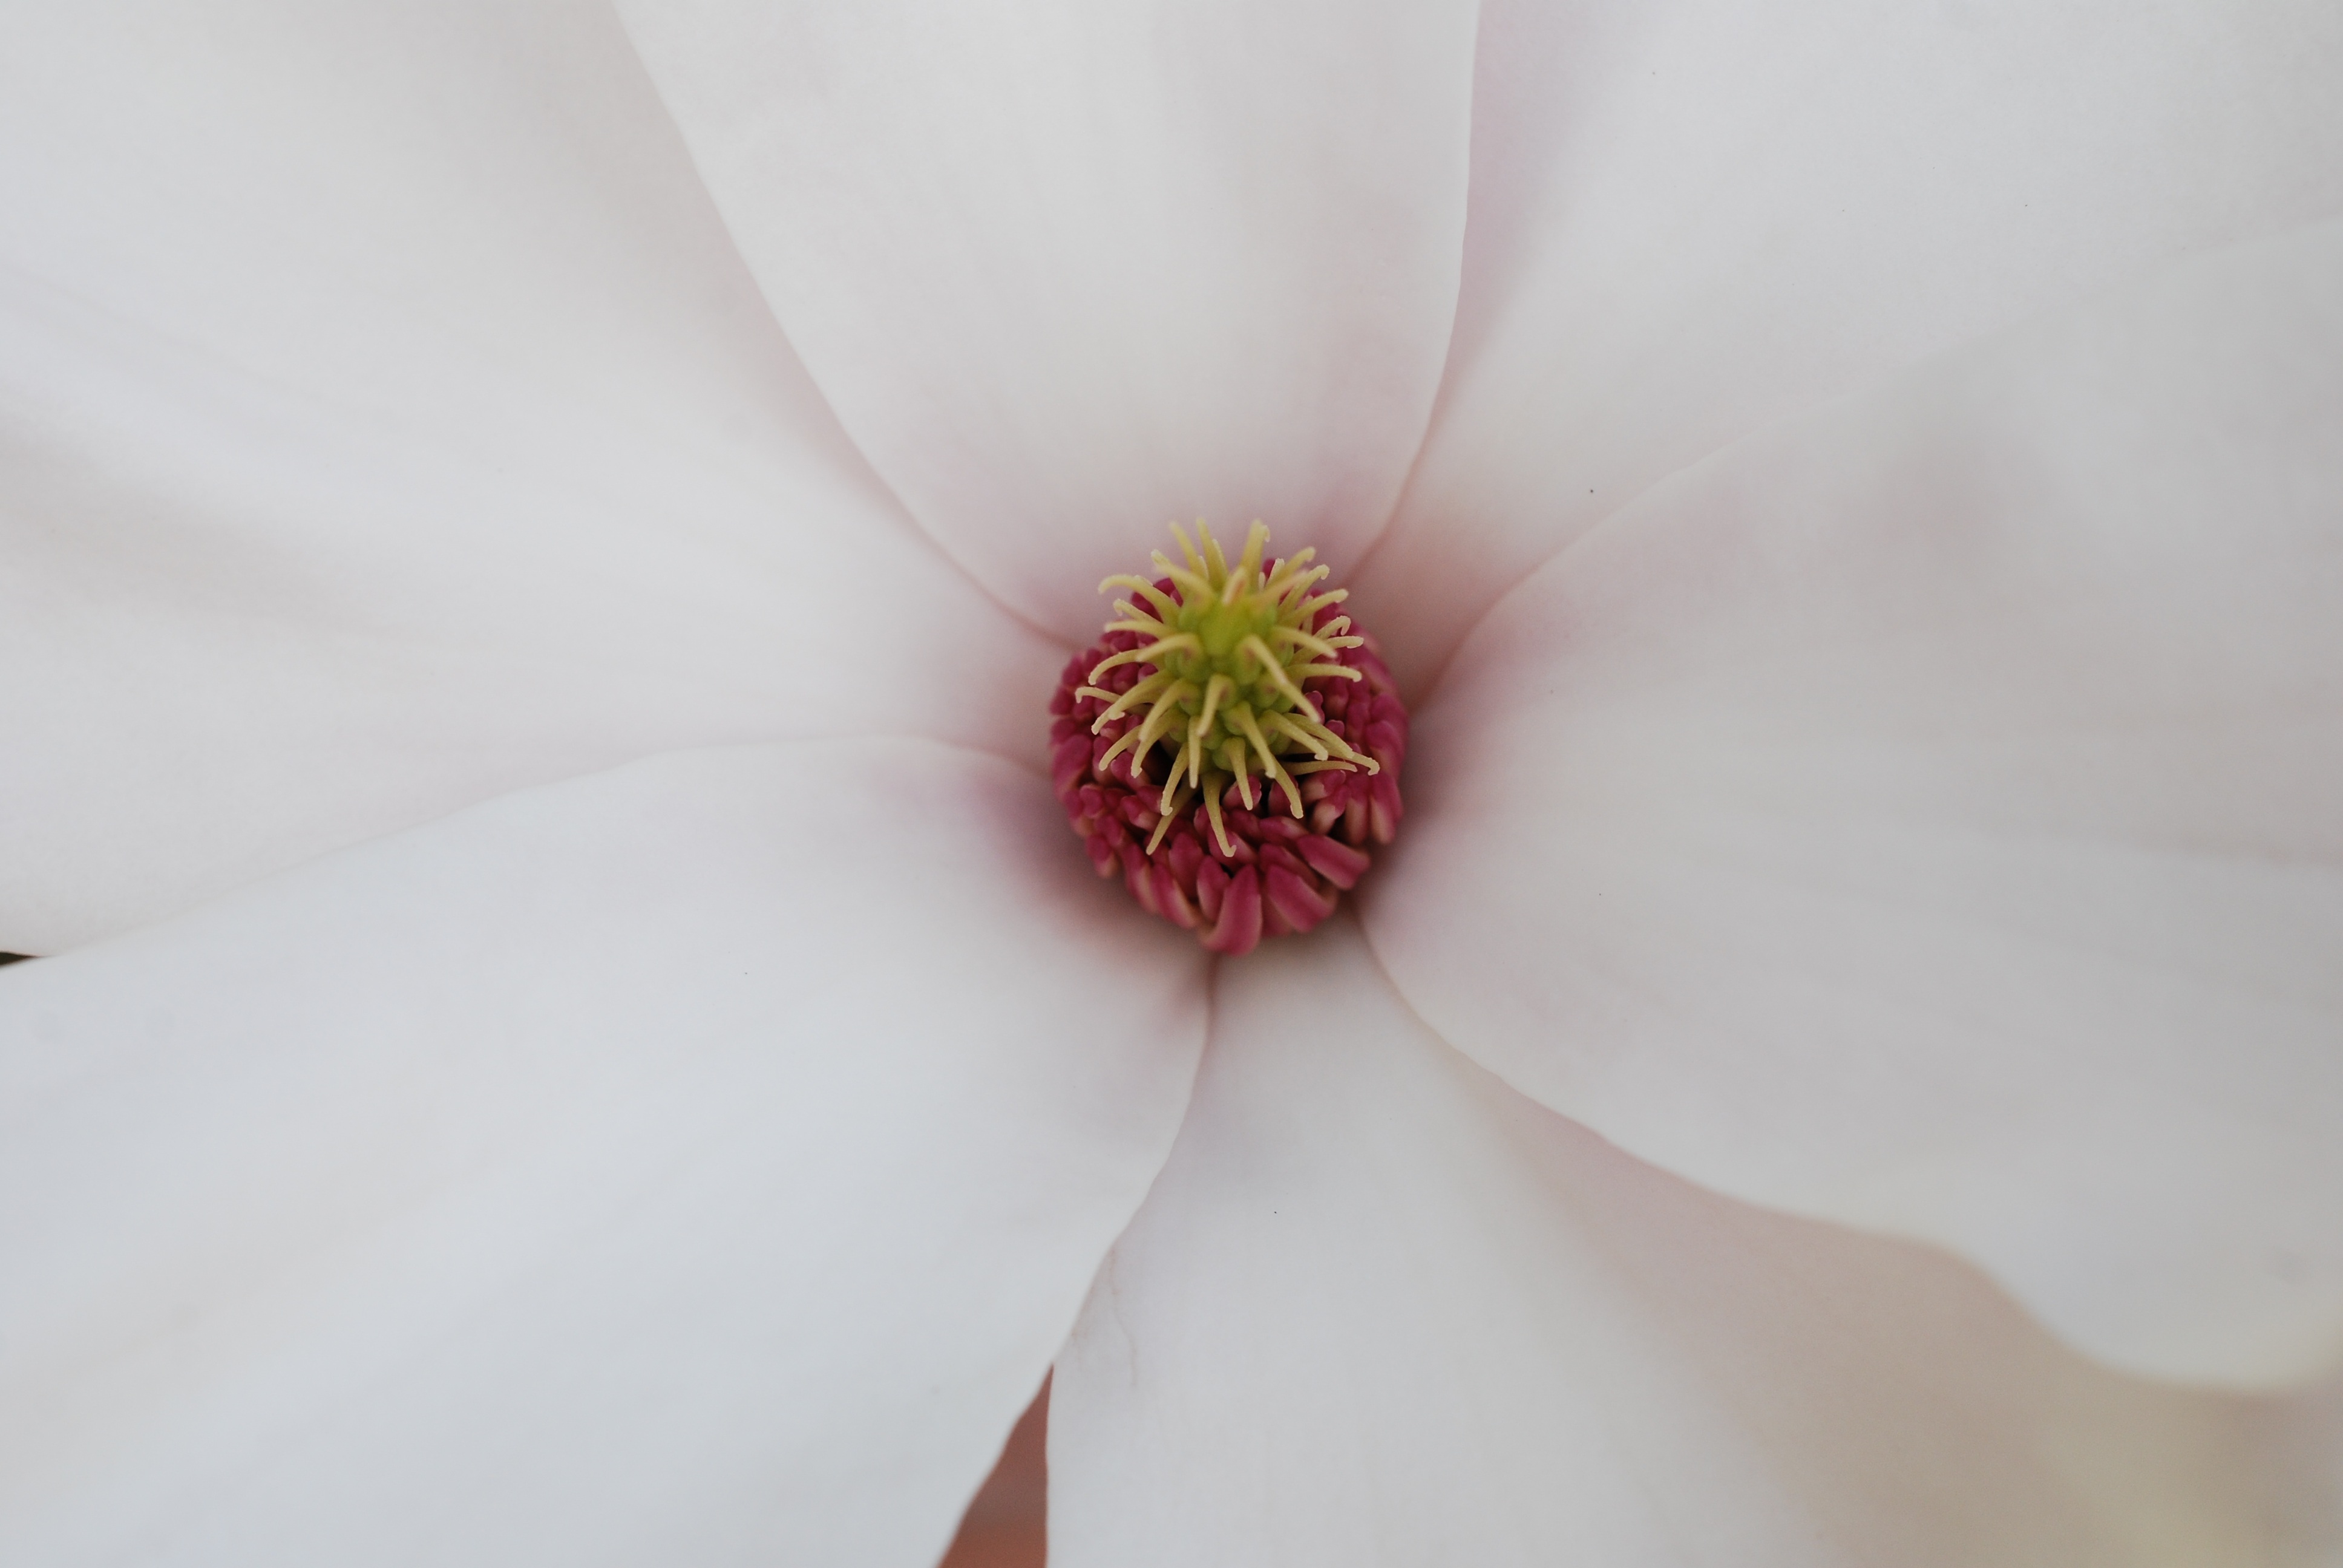
hand, blossom, plant, white, photography, leaf, flower, petal, pattern, red, pink, flora, close up, magnolia, macro photography, flowering plant, flower bouquet, land plant, flower calyx, white sheet